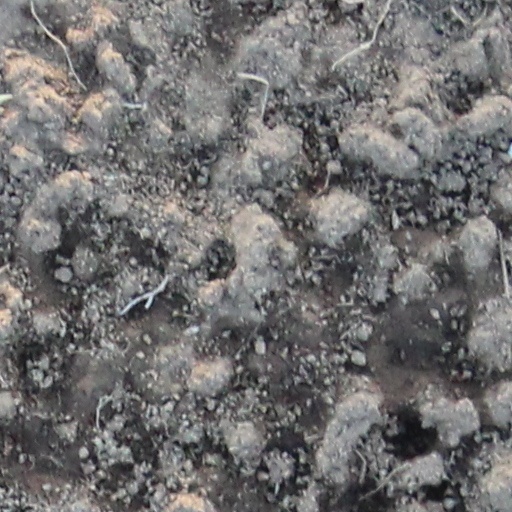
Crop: wheat